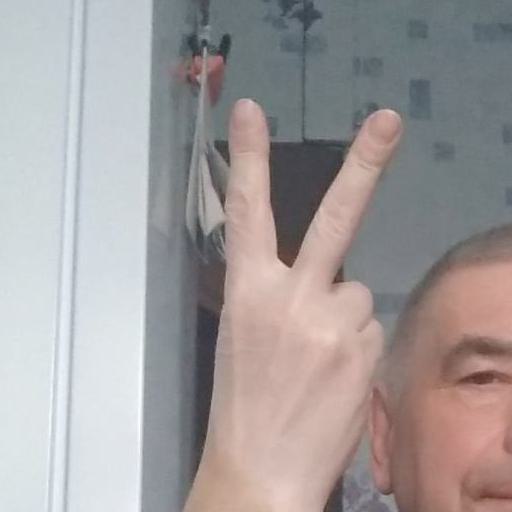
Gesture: peace_inverted